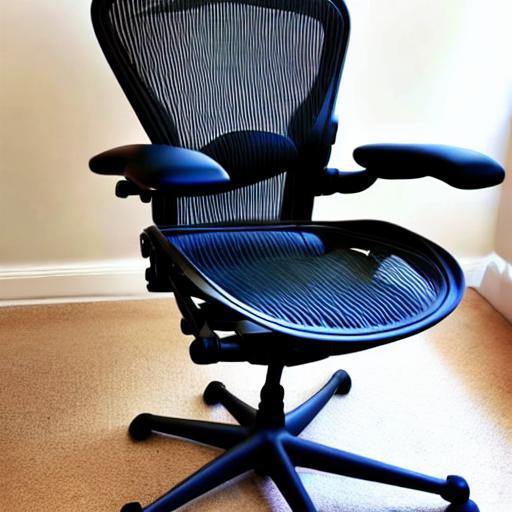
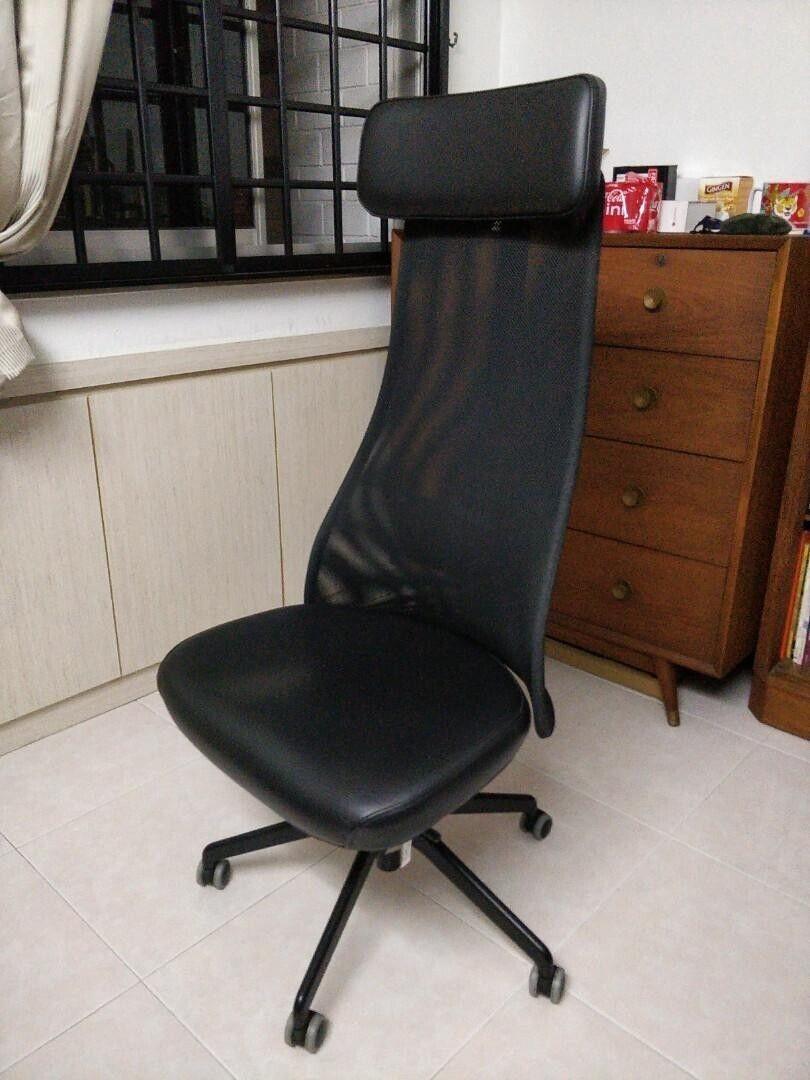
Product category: items_chair
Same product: no